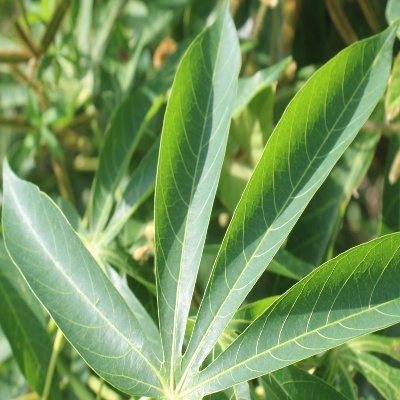
Crop: Cassava
Condition: healthy